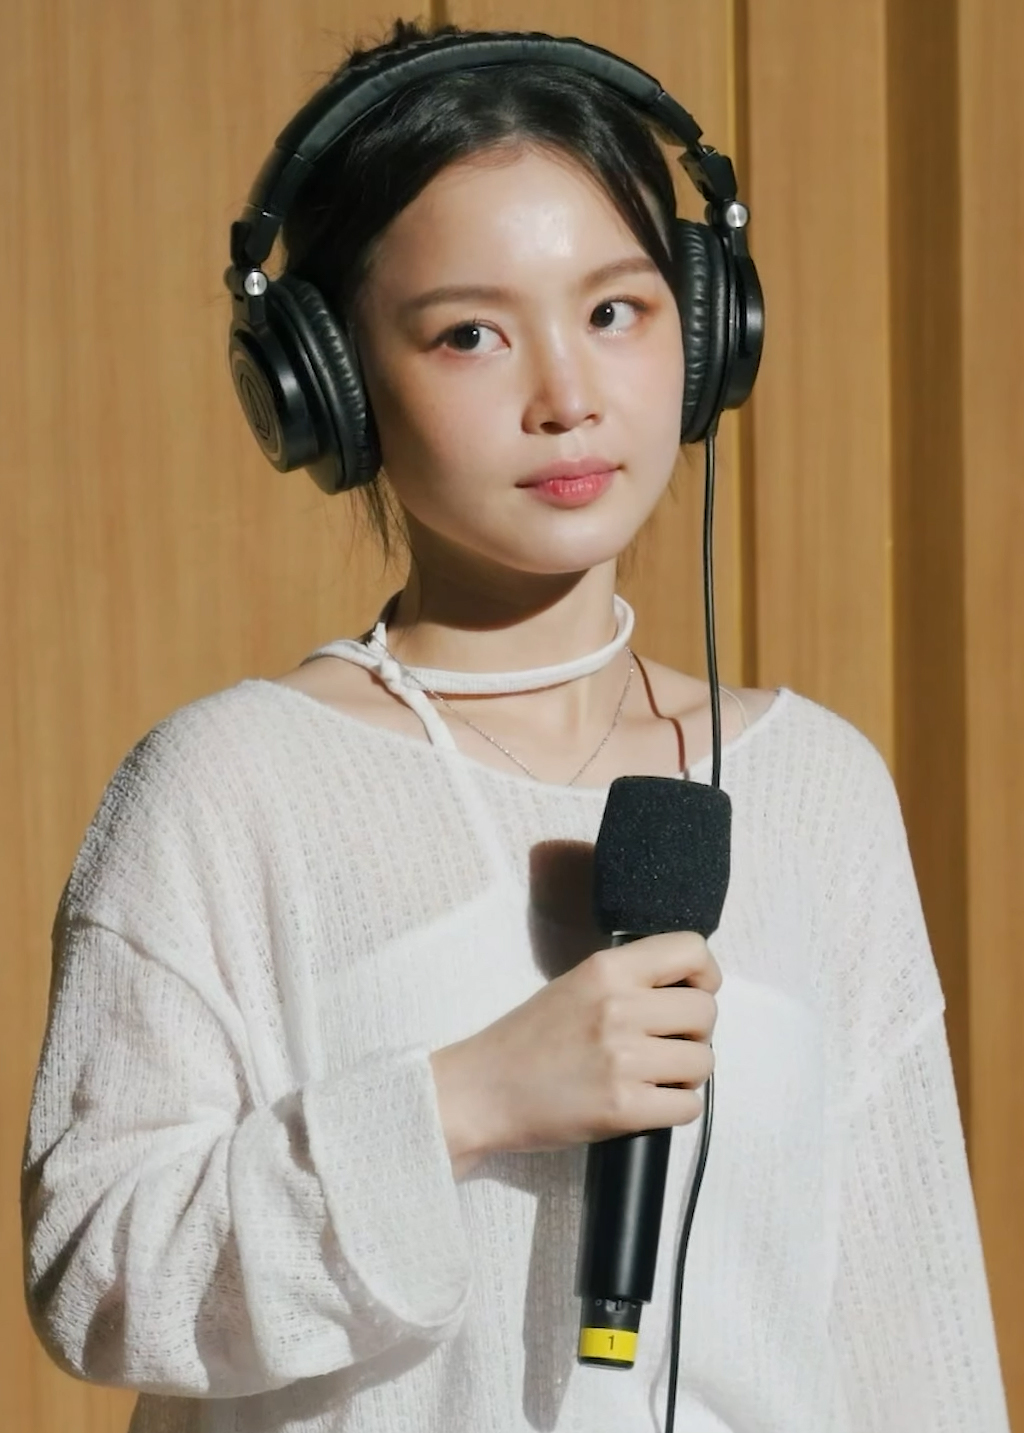
อี ฮา-อี

| name = อี ไฮ
| image = LeeHi 2021 (derived).jpg
| caption = อีขณะแสดงให้เอสบีเอสเรดิโอ ในเดือนกันยายน 2021
| birth_name = อี ไฮ
| alias = อี ไฮ
| birth_place = บูช็อน จังหวัดคย็องกี เกาหลีใต้
| education = โรงเรียนมัธยมศิลปะการแสดงโซล
| module = Infobox musical artist|embed=yes
| background = solo_singer
| instrument = เสียงร้อง
| years_active = 2012–ปัจจุบัน
| label = วายจีเอนเตอร์เทนเมนต์ (2012–2020) เอโอเอ็มจี (2020–ปัจจุบัน)
| associated_acts = วายจีเอ็นเตอร์เทนเมนต์|วายจีแฟมีลี
| module2 = Infobox Korean name|child=yes
| title = Korean name
| rr = I Ha-i
| mr = Yi Hai
| signature = Lee Hi's Signature.png
อี ฮา-อี (; เกิด 23 กันยายน ค.ศ. 1996) เป็นที่รู้จักในชื่อ อี ไฮ เป็นนักร้องและนักแต่งเพลงชาวเกาหลีใต้ เธอได้รับความสนใจเป็นครั้งแรกในฐานะรองชนะเลิศในรายการ "เคป็อปสตาร์ซีซั่น 1" ทางช่องเอสบีเอสในปี 2012
อี ไฮ ออกซิงเกิลแรกกับวายจีเอนเตอร์เทนเมนต์ "1.2.3.4" เมื่อวันที่ 28 ตุลาคม ค.ศ. 2012 เพลงติดอันดับ 1 ด้วยยอดขาย 667,549 ดาวน์โหลดในสัปดาห์แรก ในปีเดียวกัน เธอได้รับการเสนอชื่อเข้าชิงรางวัลเวิลด์มิวสิกอะวอดส์สาขาเพลงยอดเยี่ยมและมิวสิกวิดีโอยอดเยี่ยม ในงานประกาศรางวัลเอ็มเน็ตเอเชียนมิวสิกอะวอดส์ เธอยังได้เข้าชิงอีกสี่รางวัล รวมถึงรางวัลศิลปินแห่งปี และเพลงแห่งปี ในปี 2013 เธอออกสตูดิโออัลบั้มแรก "เฟิสต์เลิฟ (อัลบั้มอี ฮา-อี)|เฟิสต์เลิฟ" (First Love) เมื่อวันที่ 7 มีนาคม ค.ศ. 2013
ในปี 2020 เธอเซ็นสัญญากับค่ายเพลงฮิปฮอปอาร์แอนด์บี เอโอเอ็มจี และออกอัลบั้มชุดที่สี่ "โฟร์โอนลี" ในเดือนกันยายน 2021
==ผลงานเพลง==
สตูดิโออัลบั้ม
* "First Love (Lee Hi album)|First Love" (2013)
* "Seoulite (album)|Seoulite" (2016)
* "Lee Hi Japan Debut Album" (2018)
* "4 Only" (2021)
==อ้างอิง==
==แหล่งข้อมูลอื่น==
* เว็บไซต์อย่างเป็นทางการ
*
หมวดหมู่:นักร้องเคป็อป
หมวดหมู่:นักร้องเพลงภาษาเกาหลี
หมวดหมู่:นักร้องป็อปหญิงชาวเกาหลีใต้
หมวดหมู่:ไอดอลหญิงชาวเกาหลีใต้
หมวดหมู่:ศิลปินสังกัดวายจีเอนเตอร์เทนเมนต์
หมวดหมู่:ศิษย์เก่าจากโรงเรียนศิลปะการแสดงโซล
หมวดหมู่:นักร้องหญิงชาวเกาหลีใต้ในศตวรรษที่ 21
หมวดหมู่:ผู้ชนะโคเรียนมิวสิกอะวอดส์